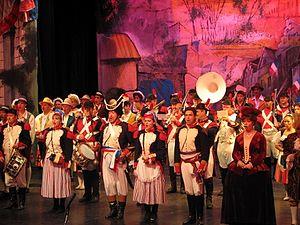
Le final de ""La fille du tambour major"" de Jacques Offenbach, par la troupe ""le Matelots de la Dendre"", le 3 septembre 2006, à Ath. Photo personnelle libre de droits"
La Fille du tambour-major est un opéra-comique de Jacques Offenbach, en 3 actes et 4 tableaux, sur un livret d'Alfred Duru et Henri Chivot.
La Fille du tambour-major est un opéra-comique de Jacques Offenbach, en 3 actes et 4 tableaux, sur un livret d'Alfred Duru et Henri Chivot.
La société royale les Matelots de la Dendre est une des plus anciennes de Belgique. Elle est aussi une des seules à se consacrer en Région wallonne encore exclusivement au répertoire de l'opéra-comique et de l'opérette. Le siège est à Ath, dans la province de Hainaut. Son grand gala annuel a lieu dans le cadre des festivités de la ducasse d'Ath.